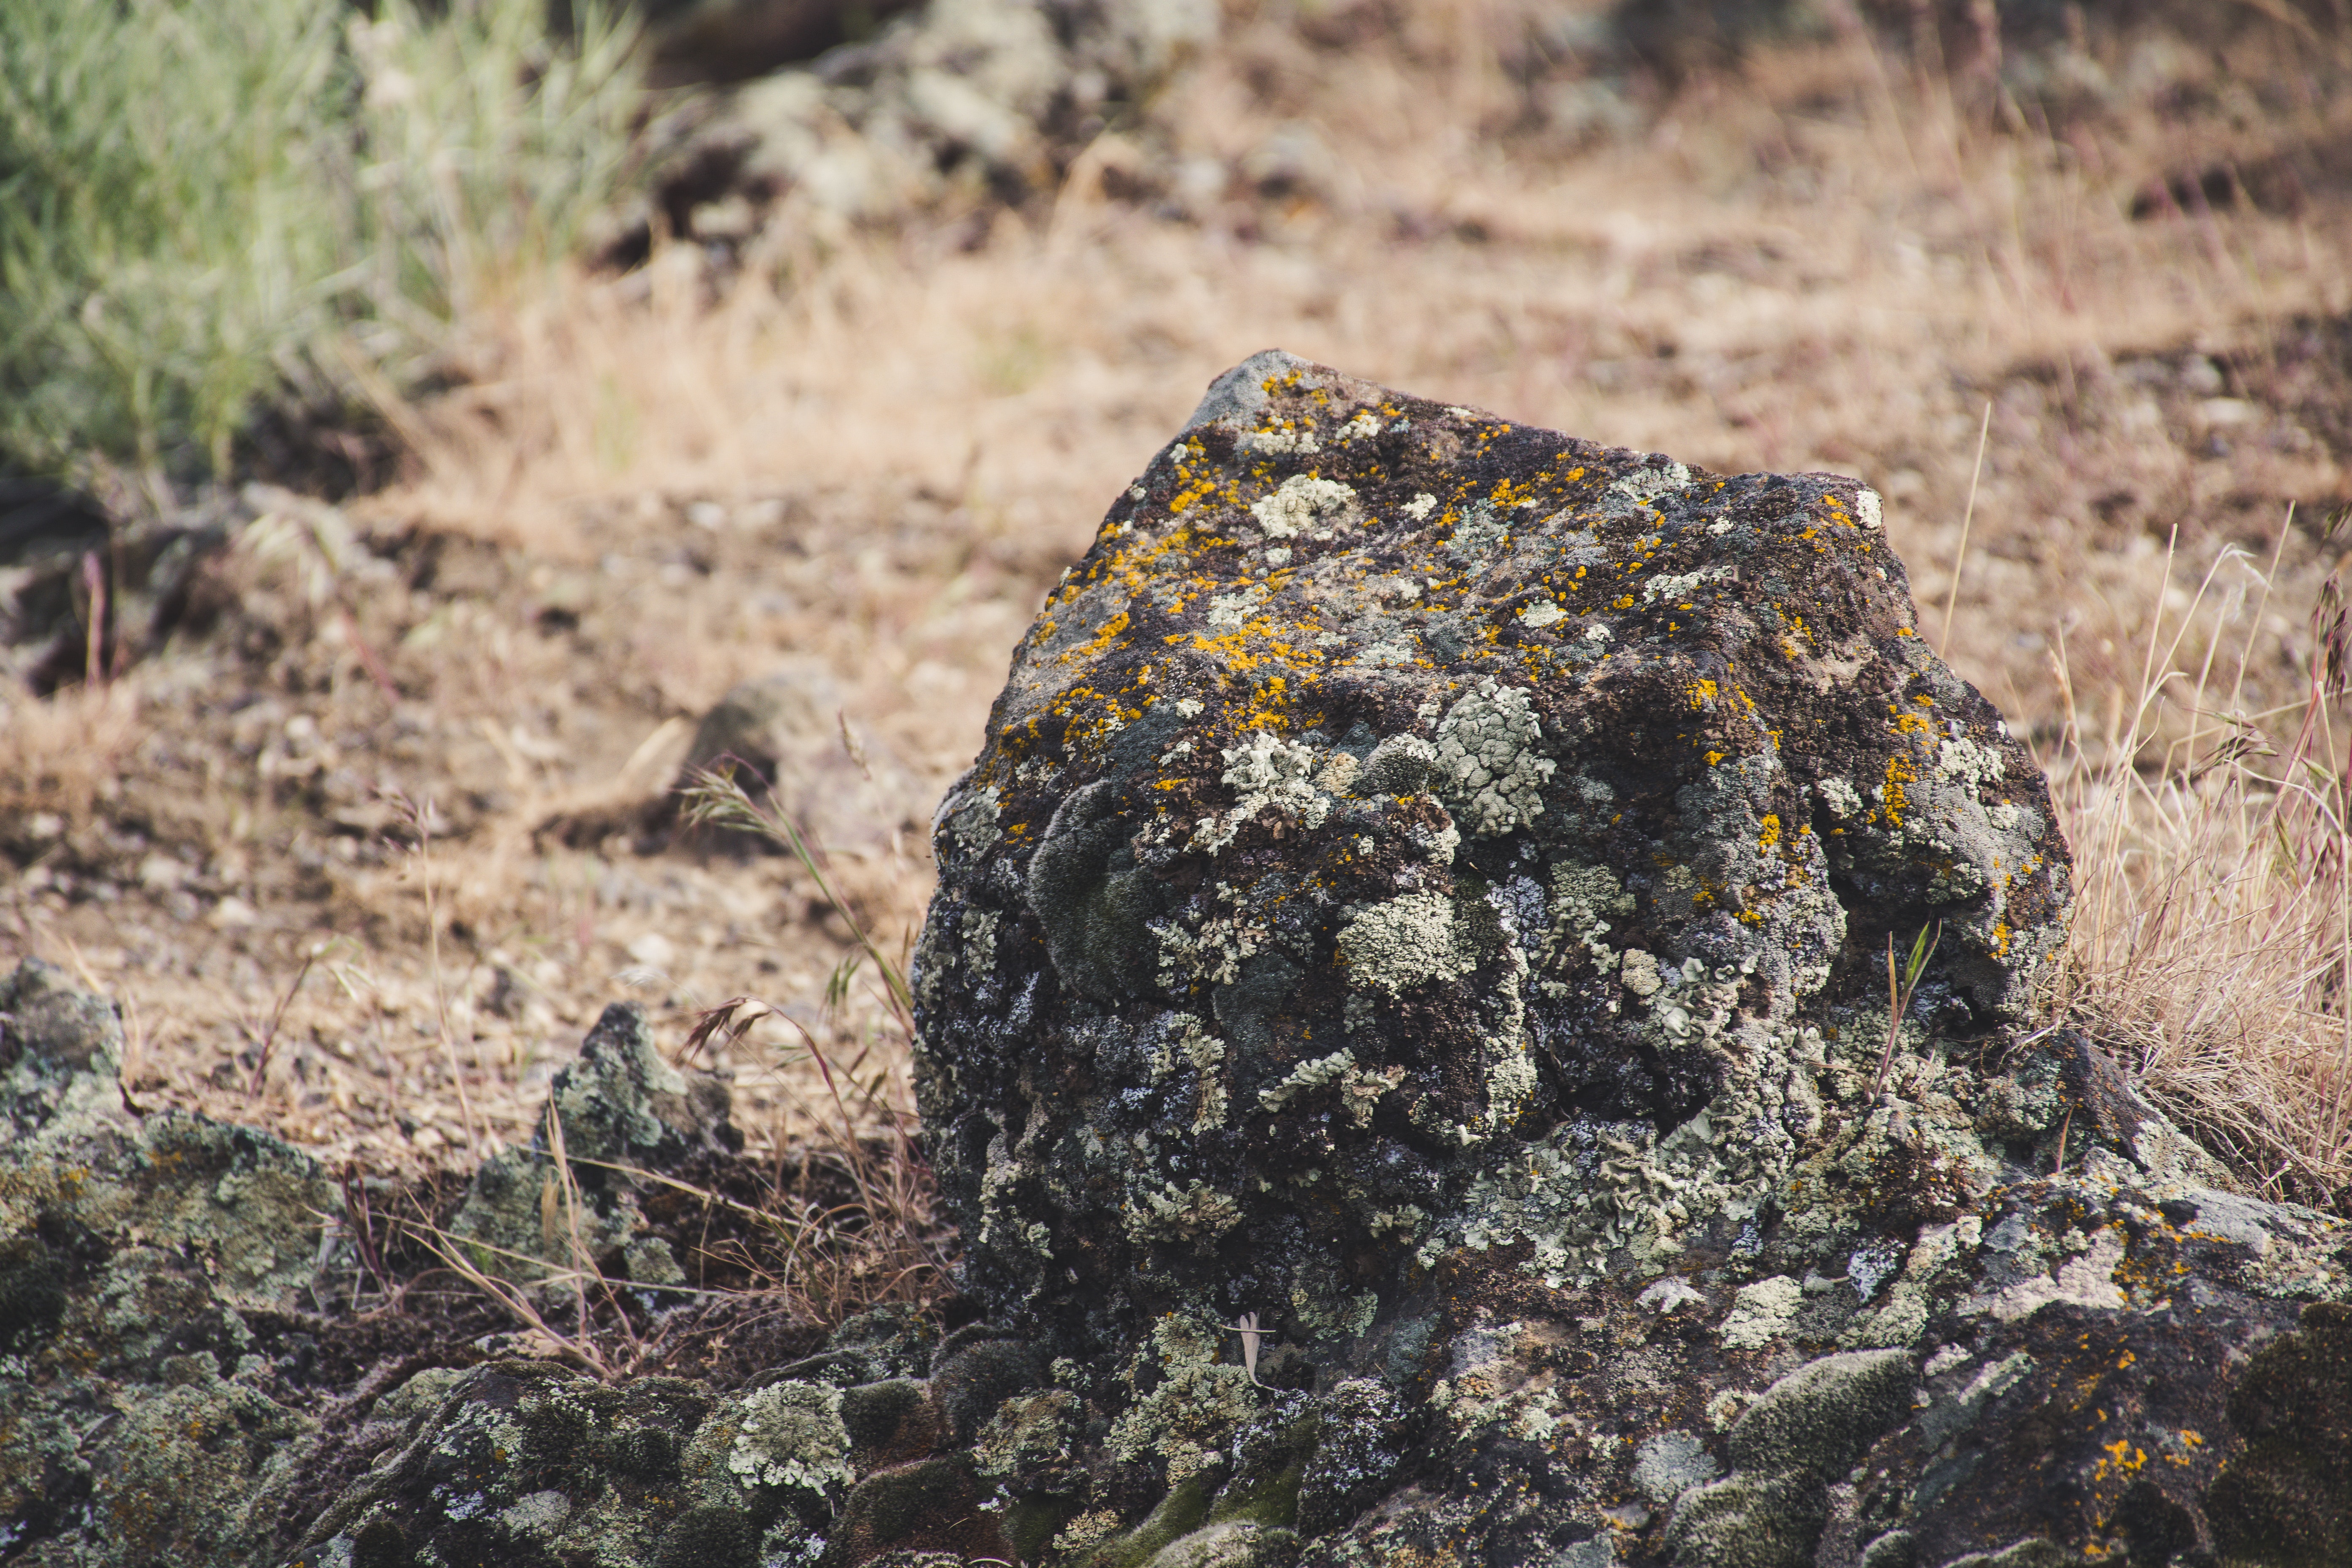
rock, soil, geology, grass, bedrock, tree, outcrop, photography, geological phenomenon, igneous rock, landscape, plant, formation